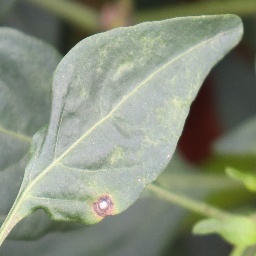
Label: cercospora